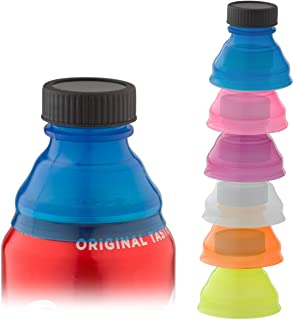
Label: metal